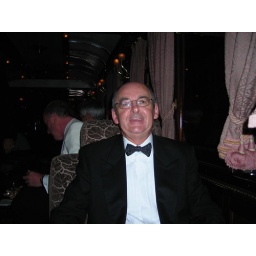
pre dinner drinks in ther bar car 2